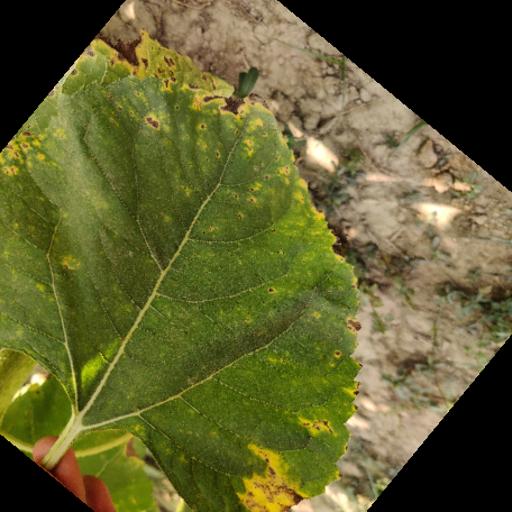
Label: Downy_mildew